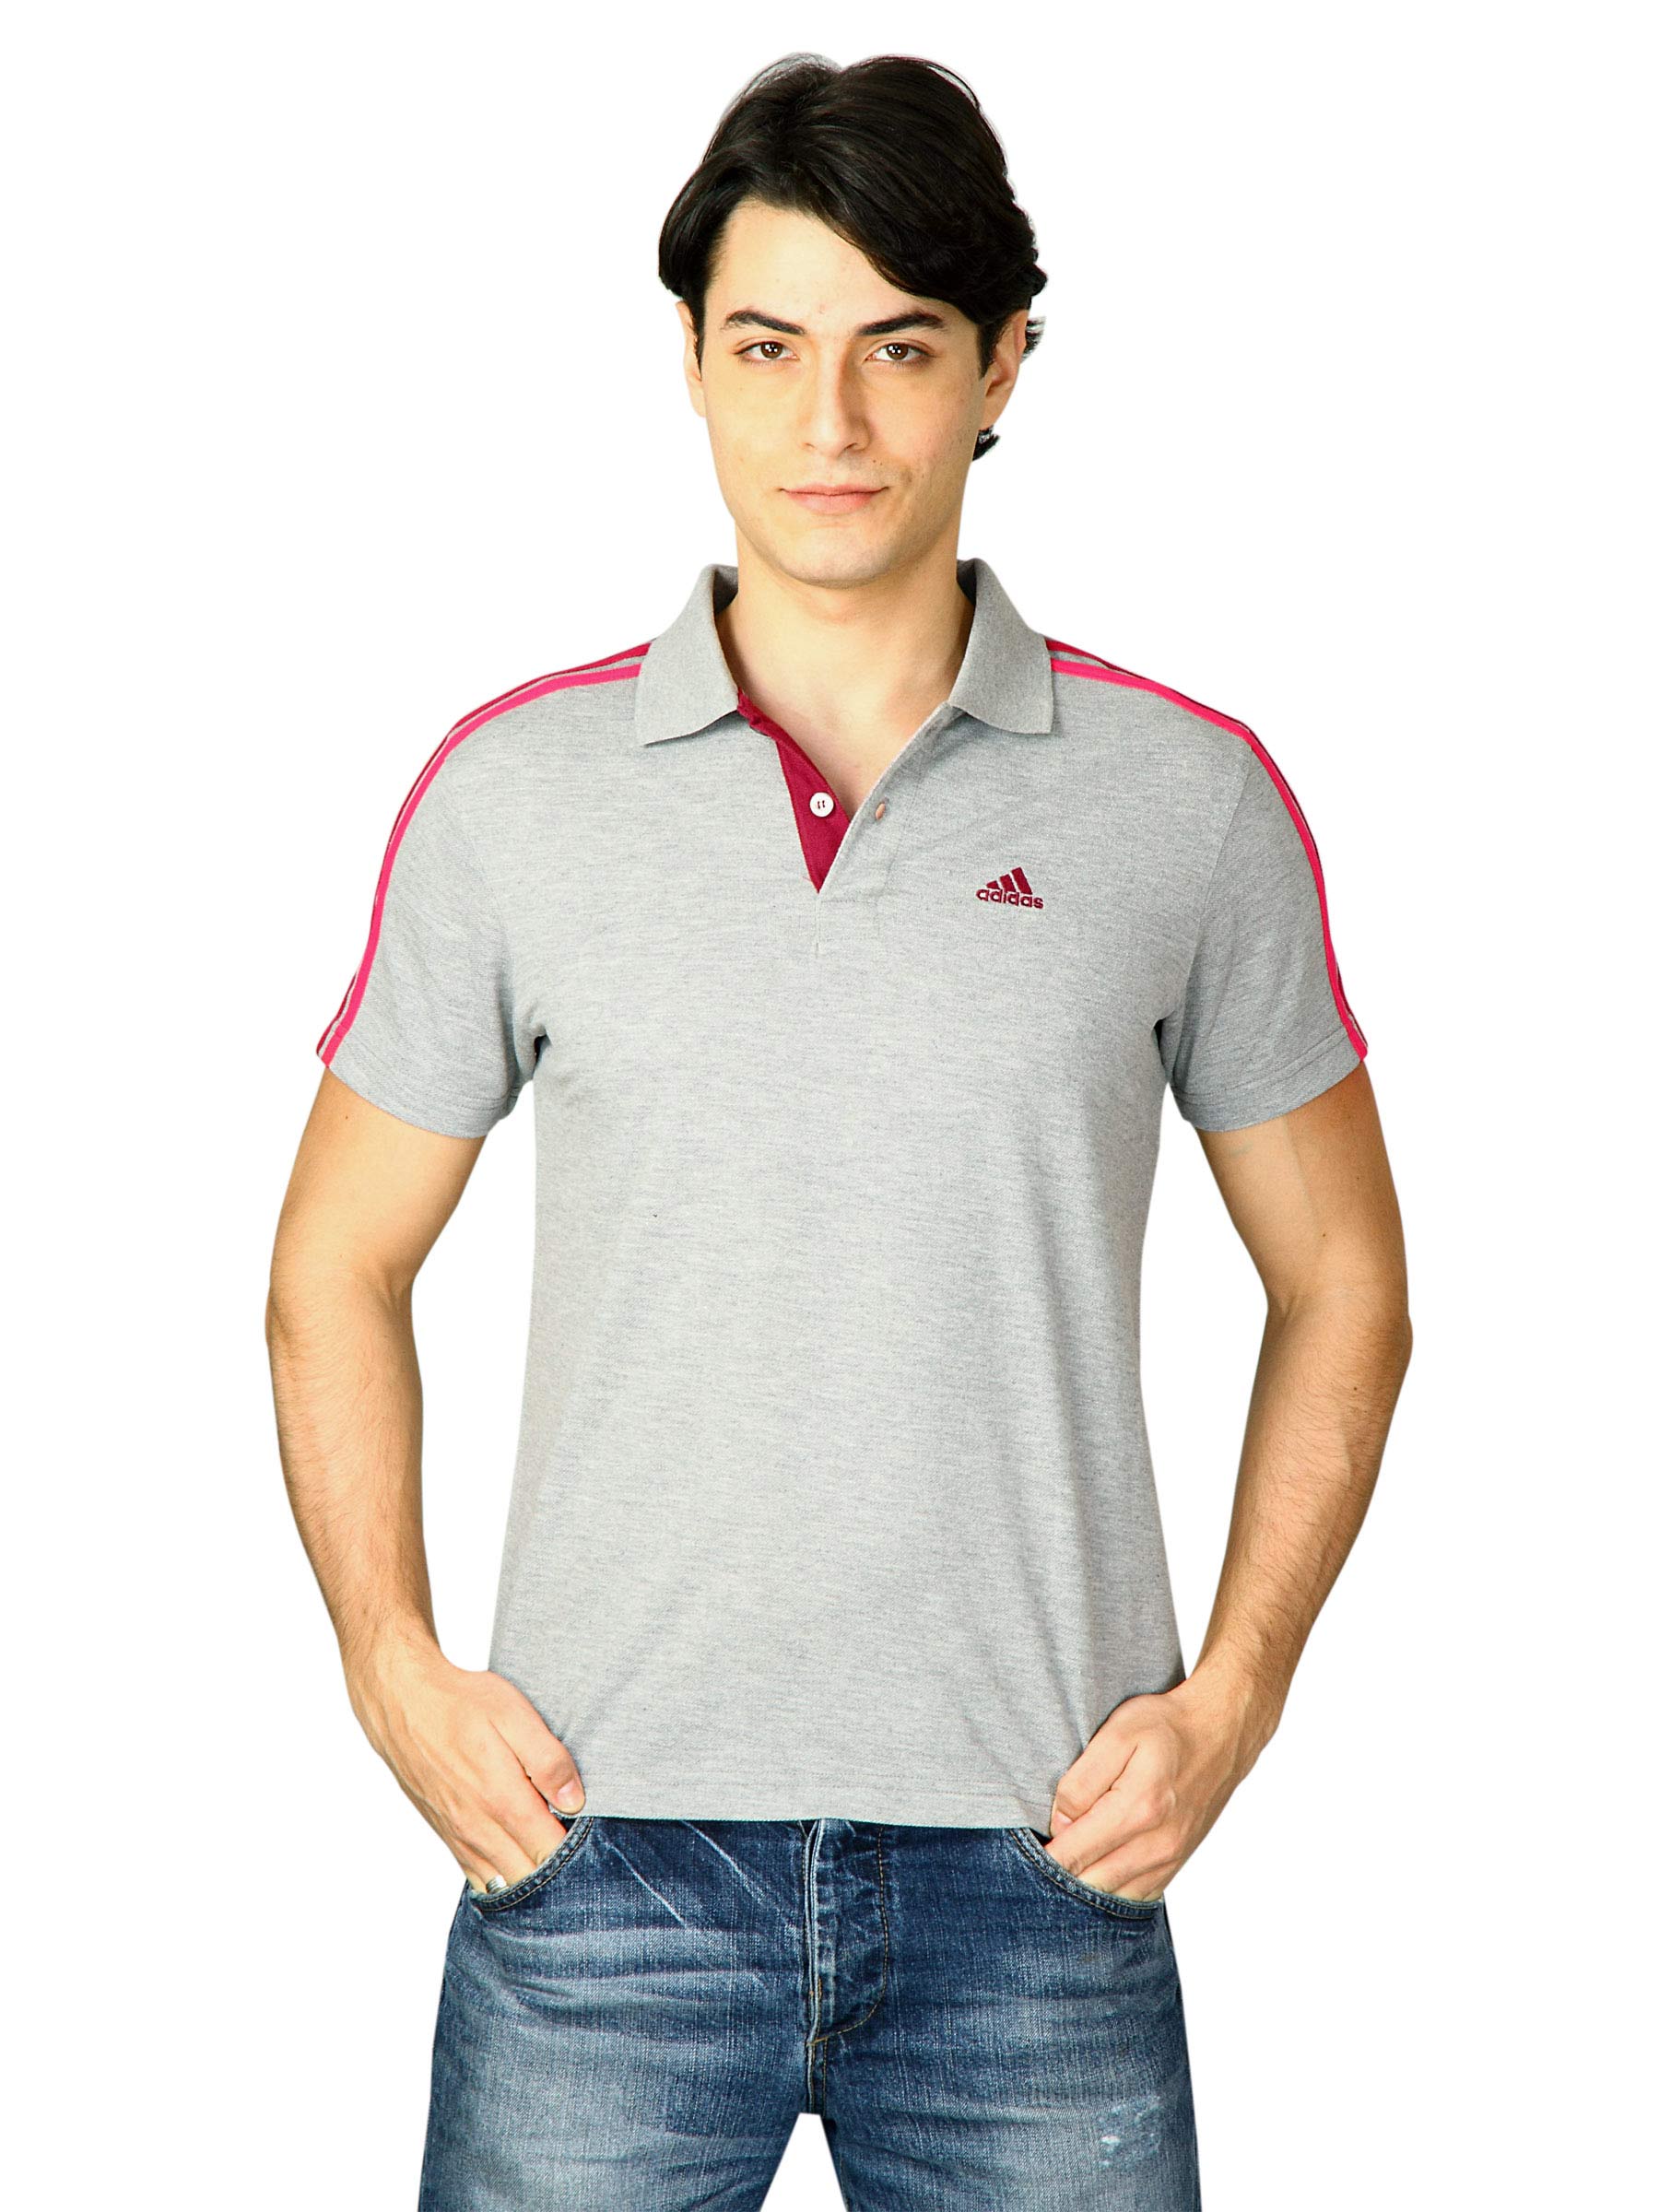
ADIDAS Men Grey Cr_Aess 3s Polo T-Shirts
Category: Apparel / Topwear / Tshirts
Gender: Men
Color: Grey
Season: Fall 2011
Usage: Sports